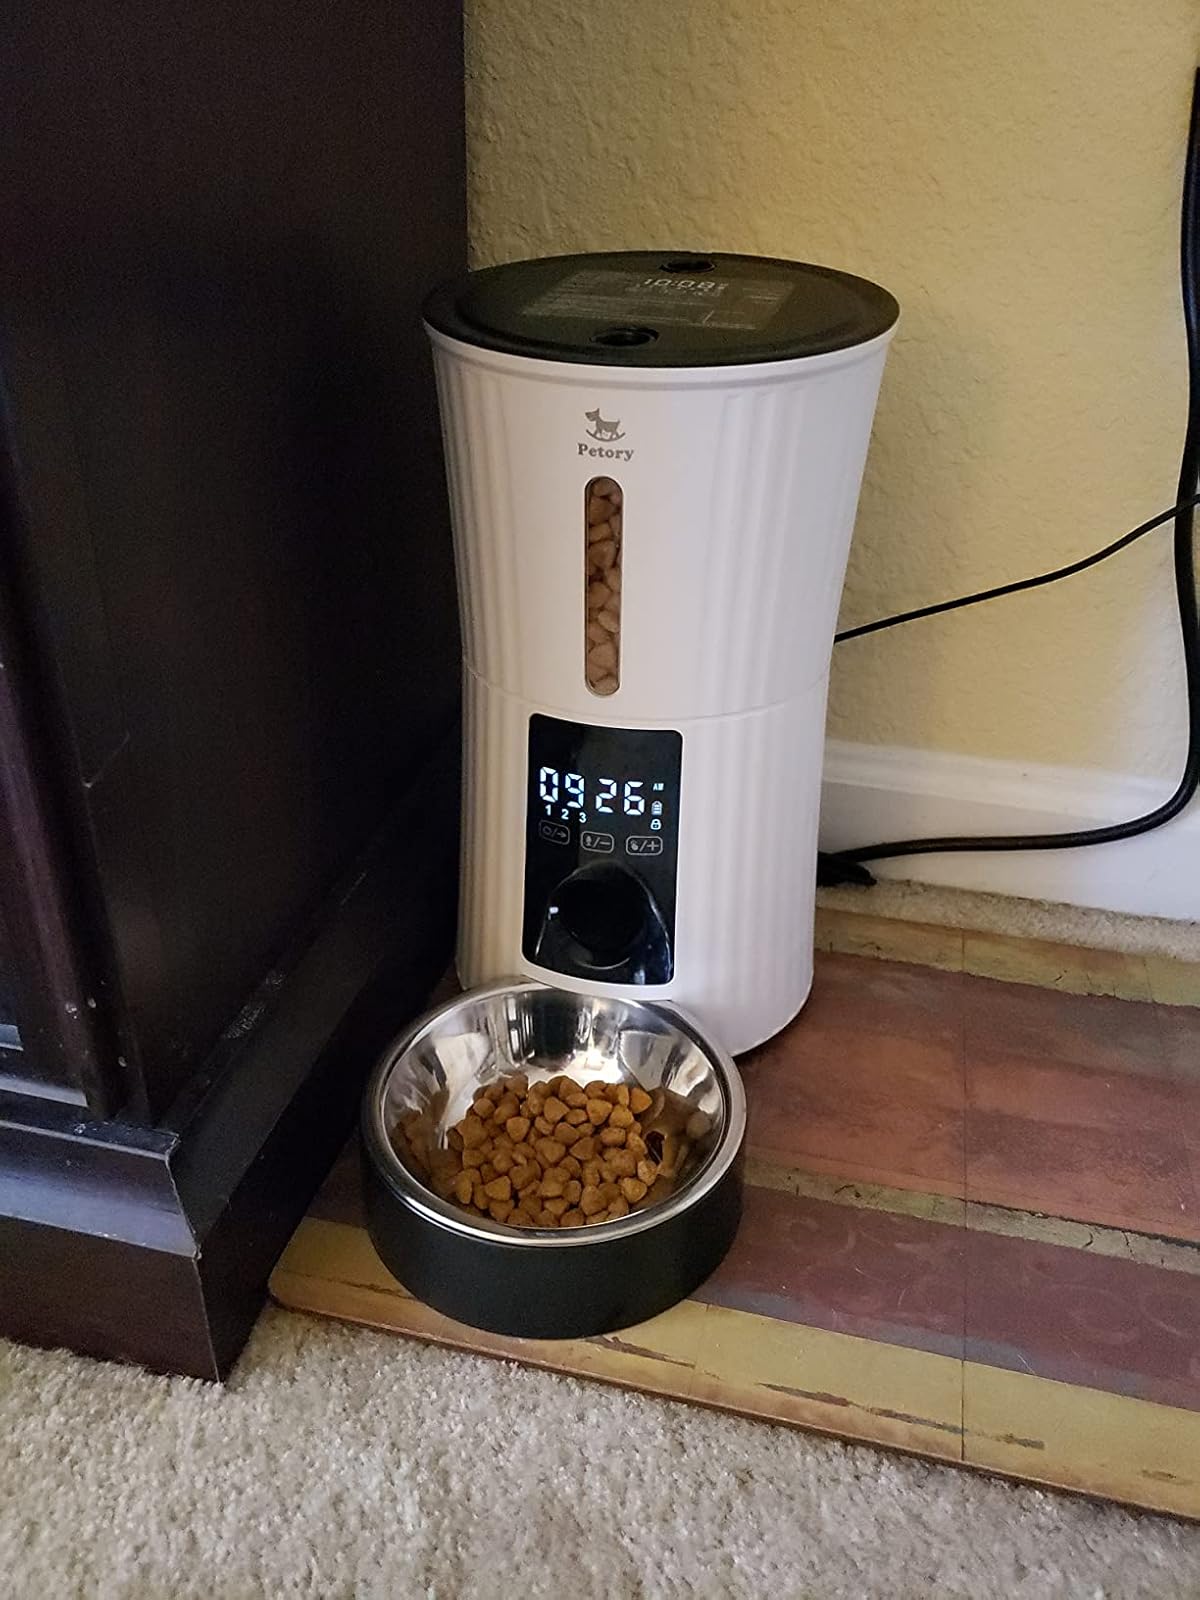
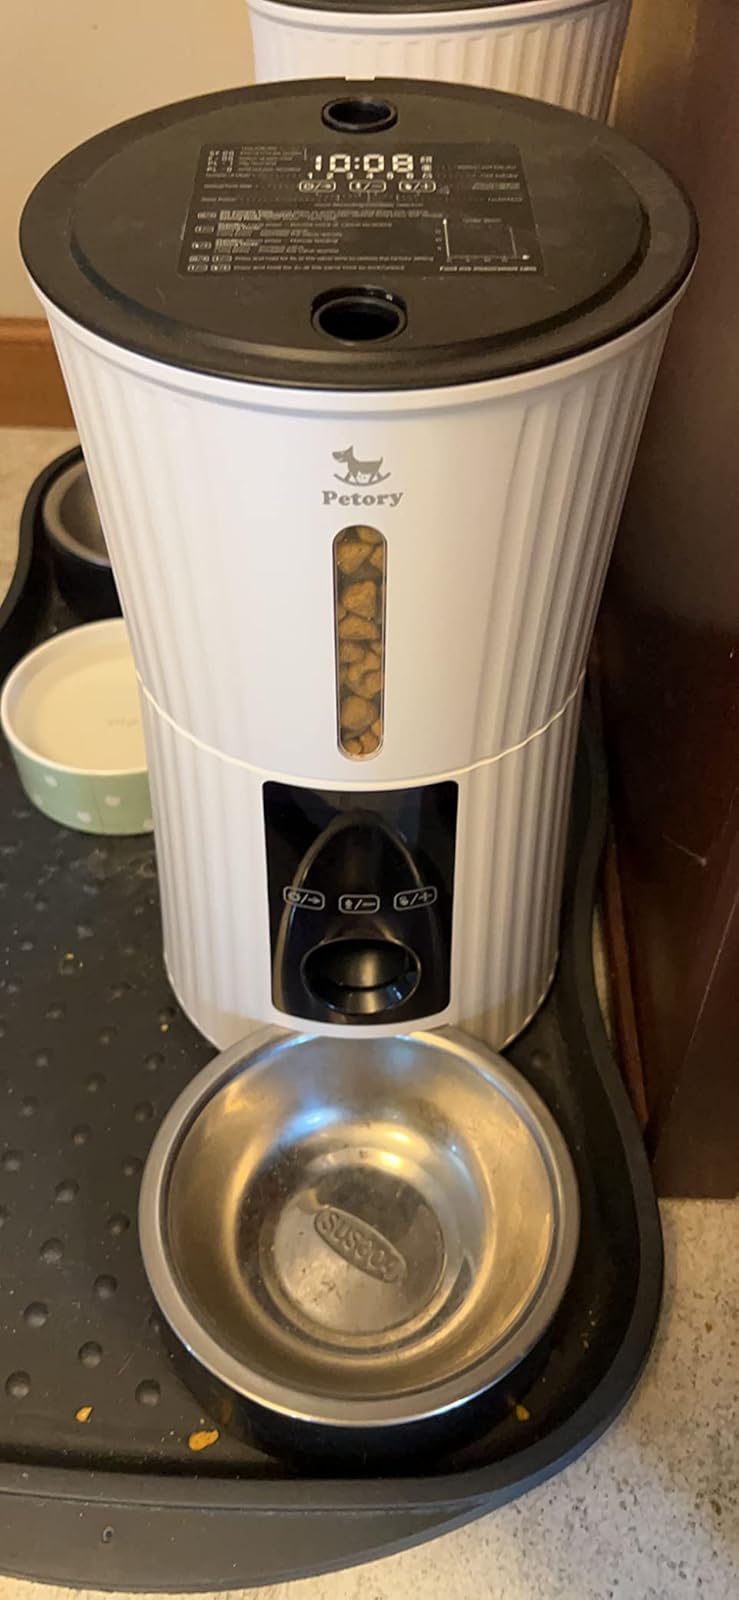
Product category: items_feeder
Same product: yes